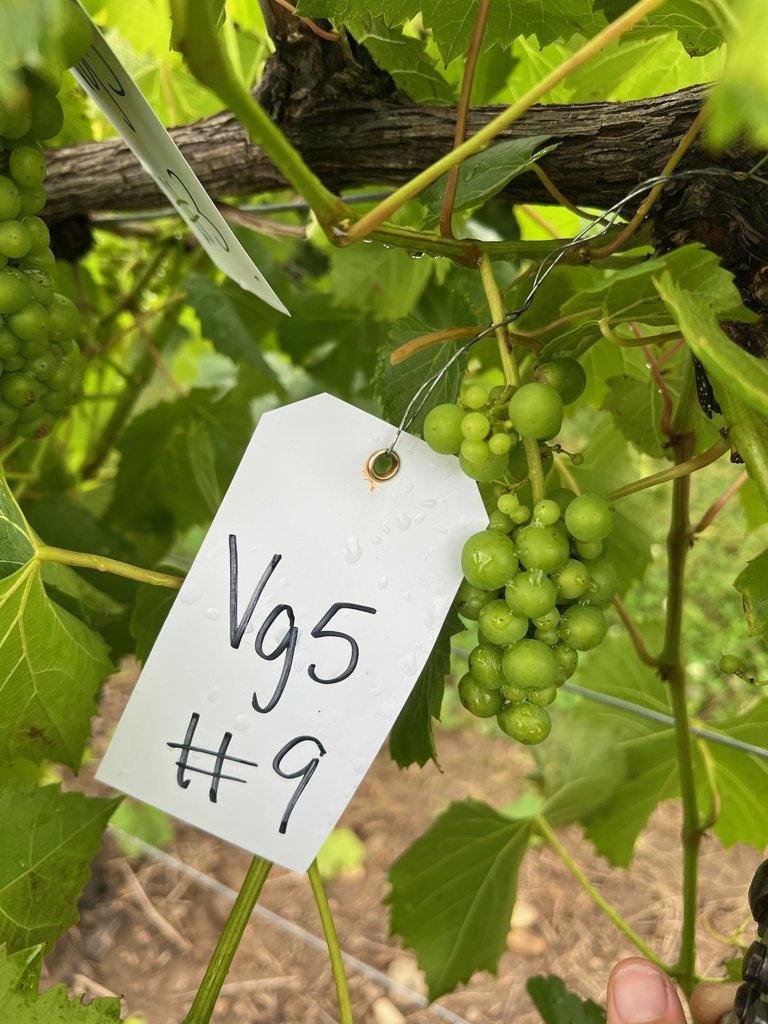
Berries visible: 41
Grape clusters: 1